Declaration of majority of Pedro II

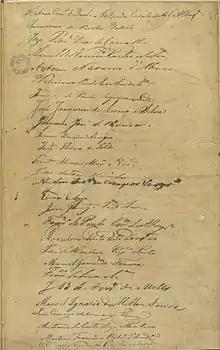
Page of the petition sent by deputies and senators of the Empire questioning the legitimacy of the regent and defending the assumption of the throne by Pedro II, July 22, 1840. National Archives.

Commonly known as "Clube da Joana" (English: Joana's Club), the conservative groups exerted influence over the royal family and Pedro II. According to them, the disorder was caused by the excesses of freedom due to the Additional Act. In 1840, the "Sociedade Promotora da Maioridade" (Society for the Promotion of Majority) was created, which was soon renamed the "Clube da Maioridade" (Majority Club).